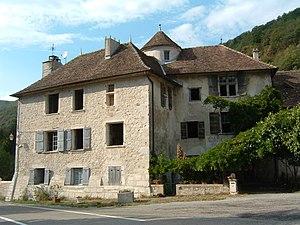
La maison forte de La Forest, dit aussi manoir, ou encore château de Rossillon, est une habitation de la toute fin du XIVᵉ siècle qui se dresse sur la commune de Rossillon dans le département de l'Ain et la région Auvergne-Rhône-Alpes.
Le Bas-Bugey ou Bugey blanc est la partie sud de la région historique du Bugey, dans le département français de l'Ain en région Auvergne-Rhône-Alpes.
Rossillon est une commune française, située dans le département de l'Ain en région Auvergne-Rhône-Alpes.
Cet article recense les monuments historiques de l'Ain, en France.